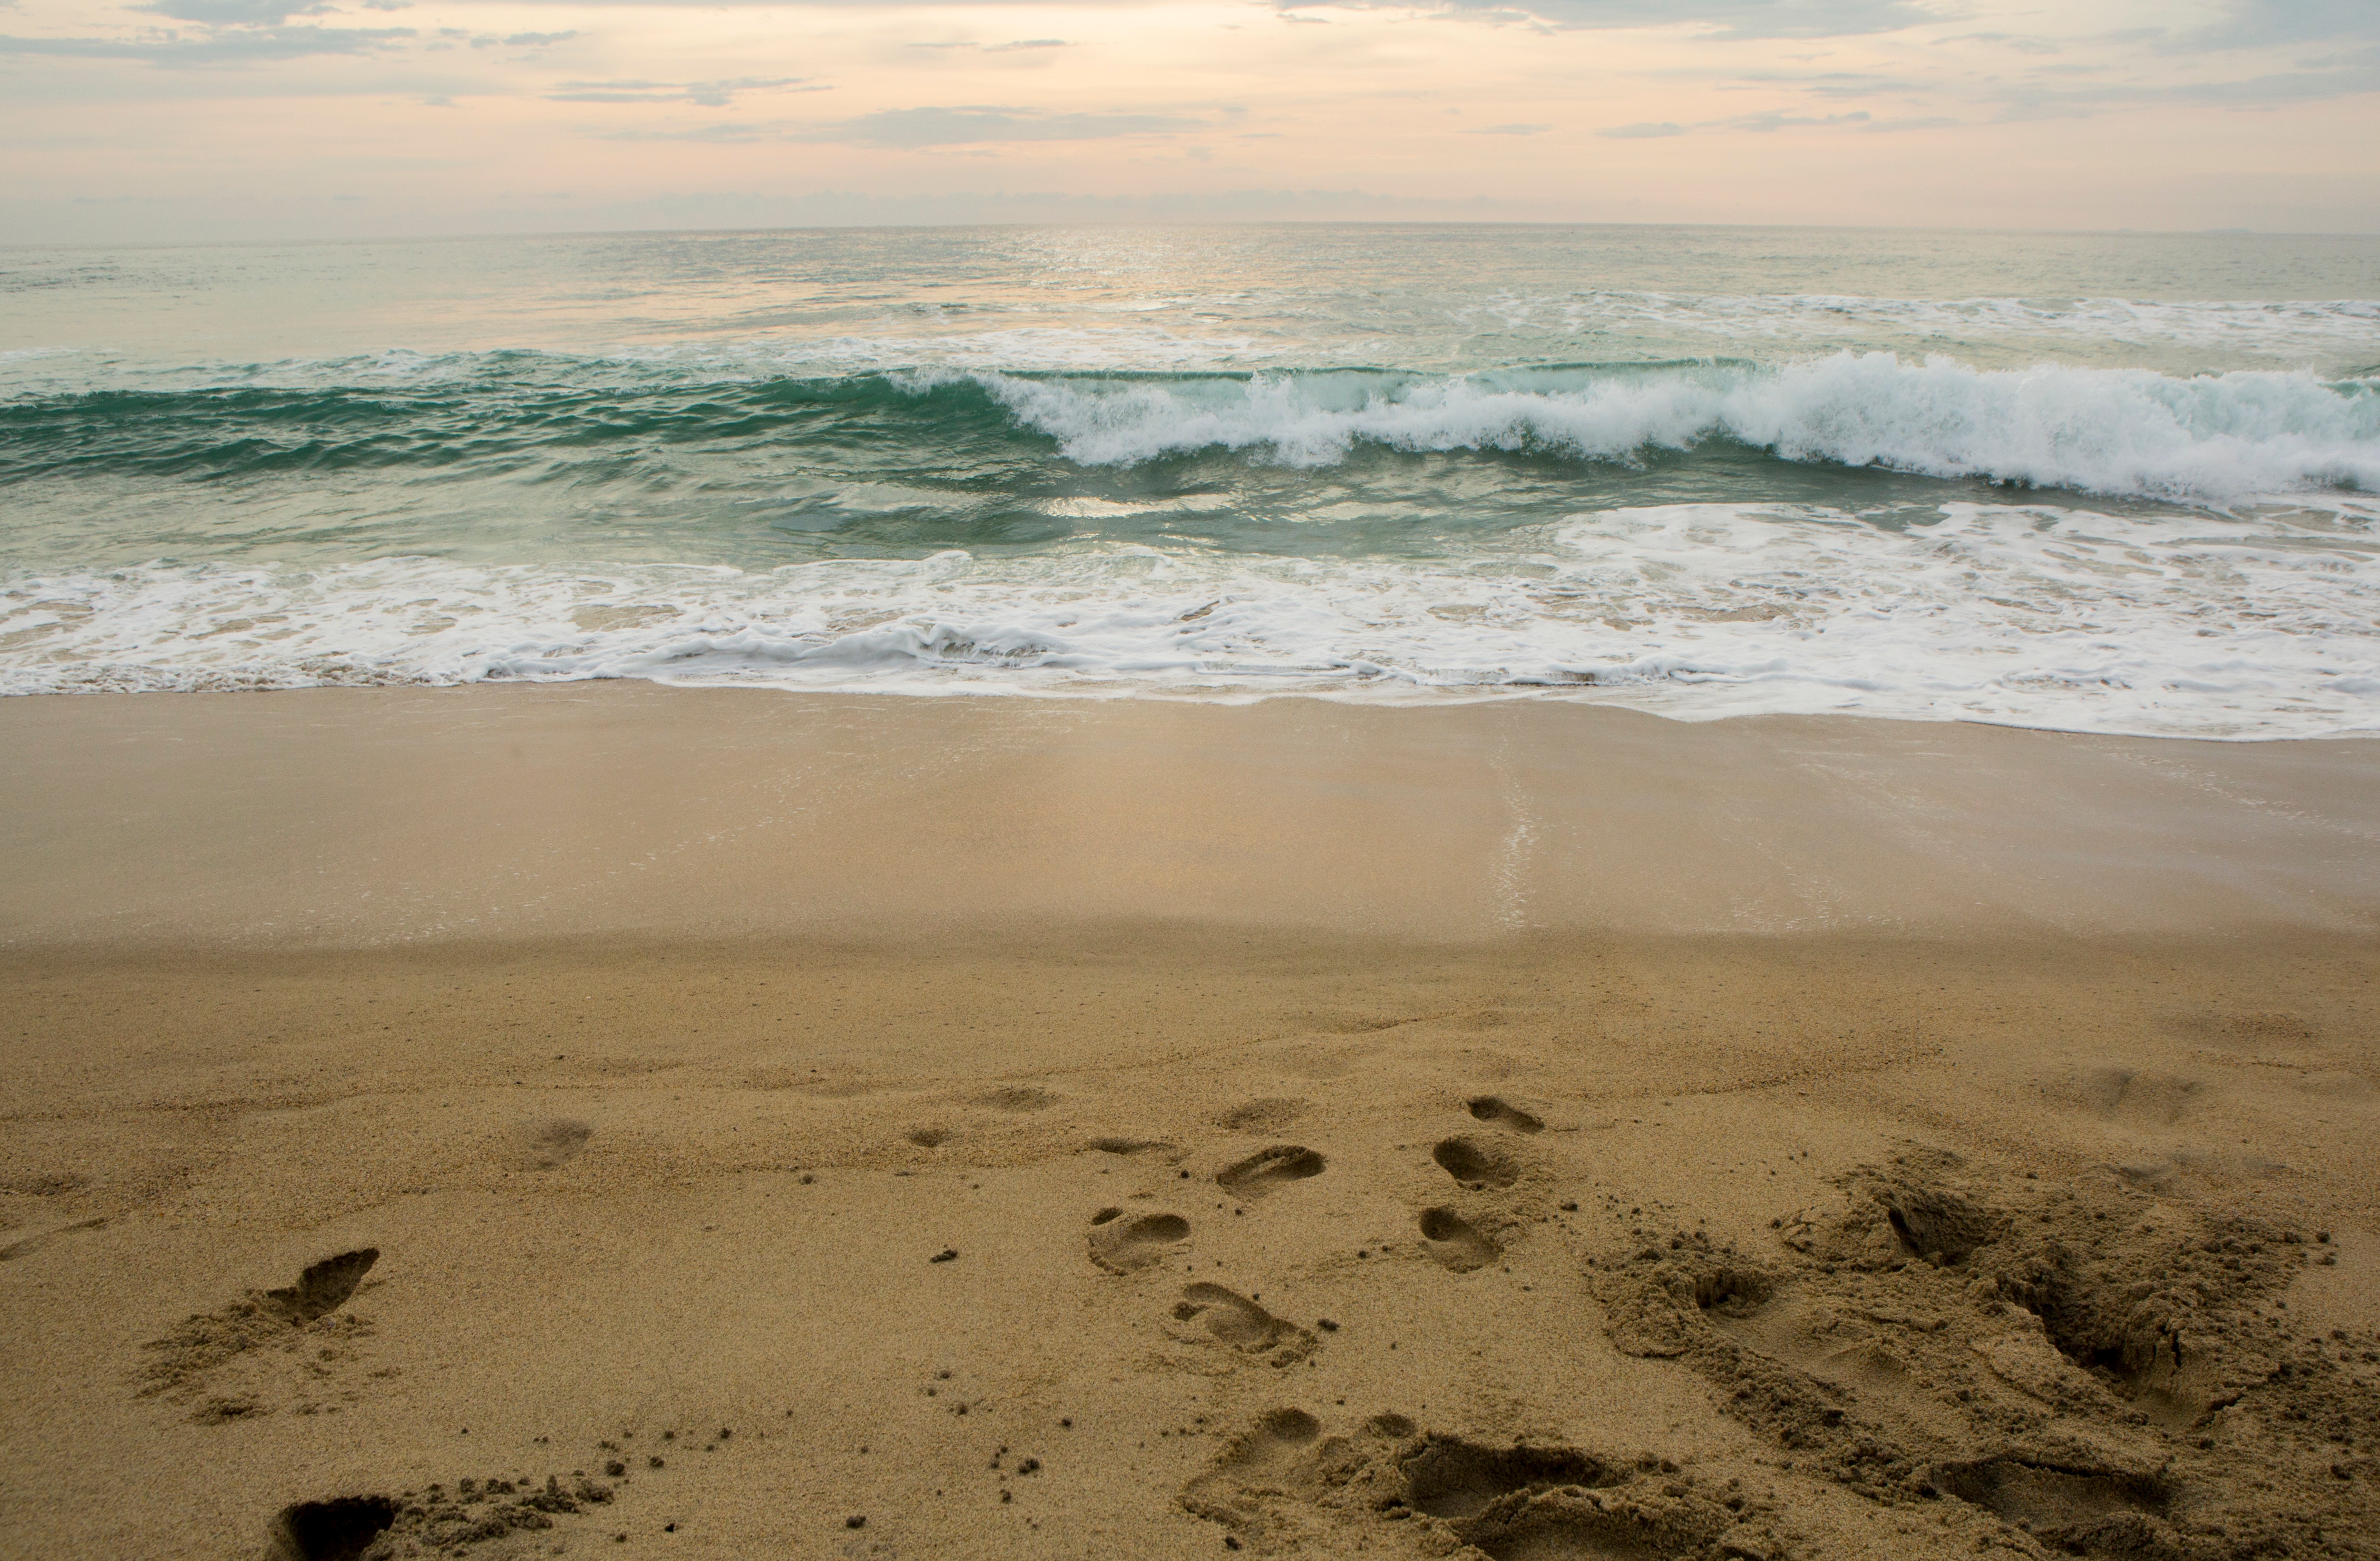
beach, landscape, sea, coast, sand, rock, ocean, horizon, cloud, shore, wave, material, body of water, habitat, mudflat, natural environment, atmospheric phenomenon, wind wave